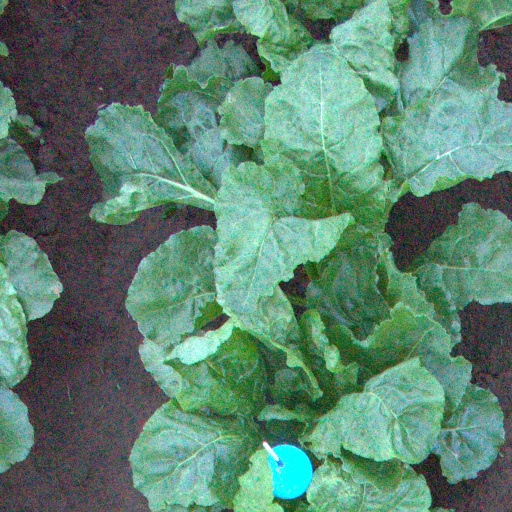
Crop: sugar beet